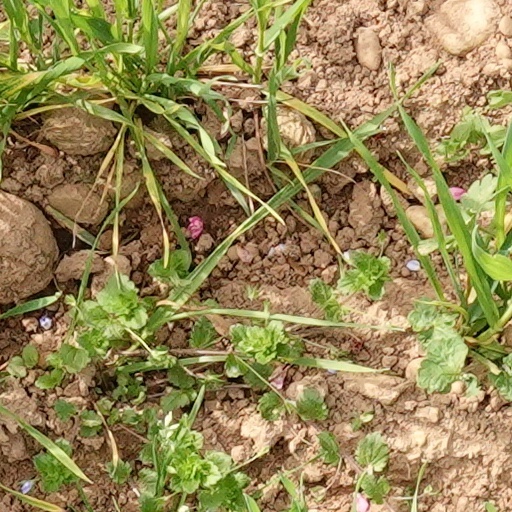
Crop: wheat